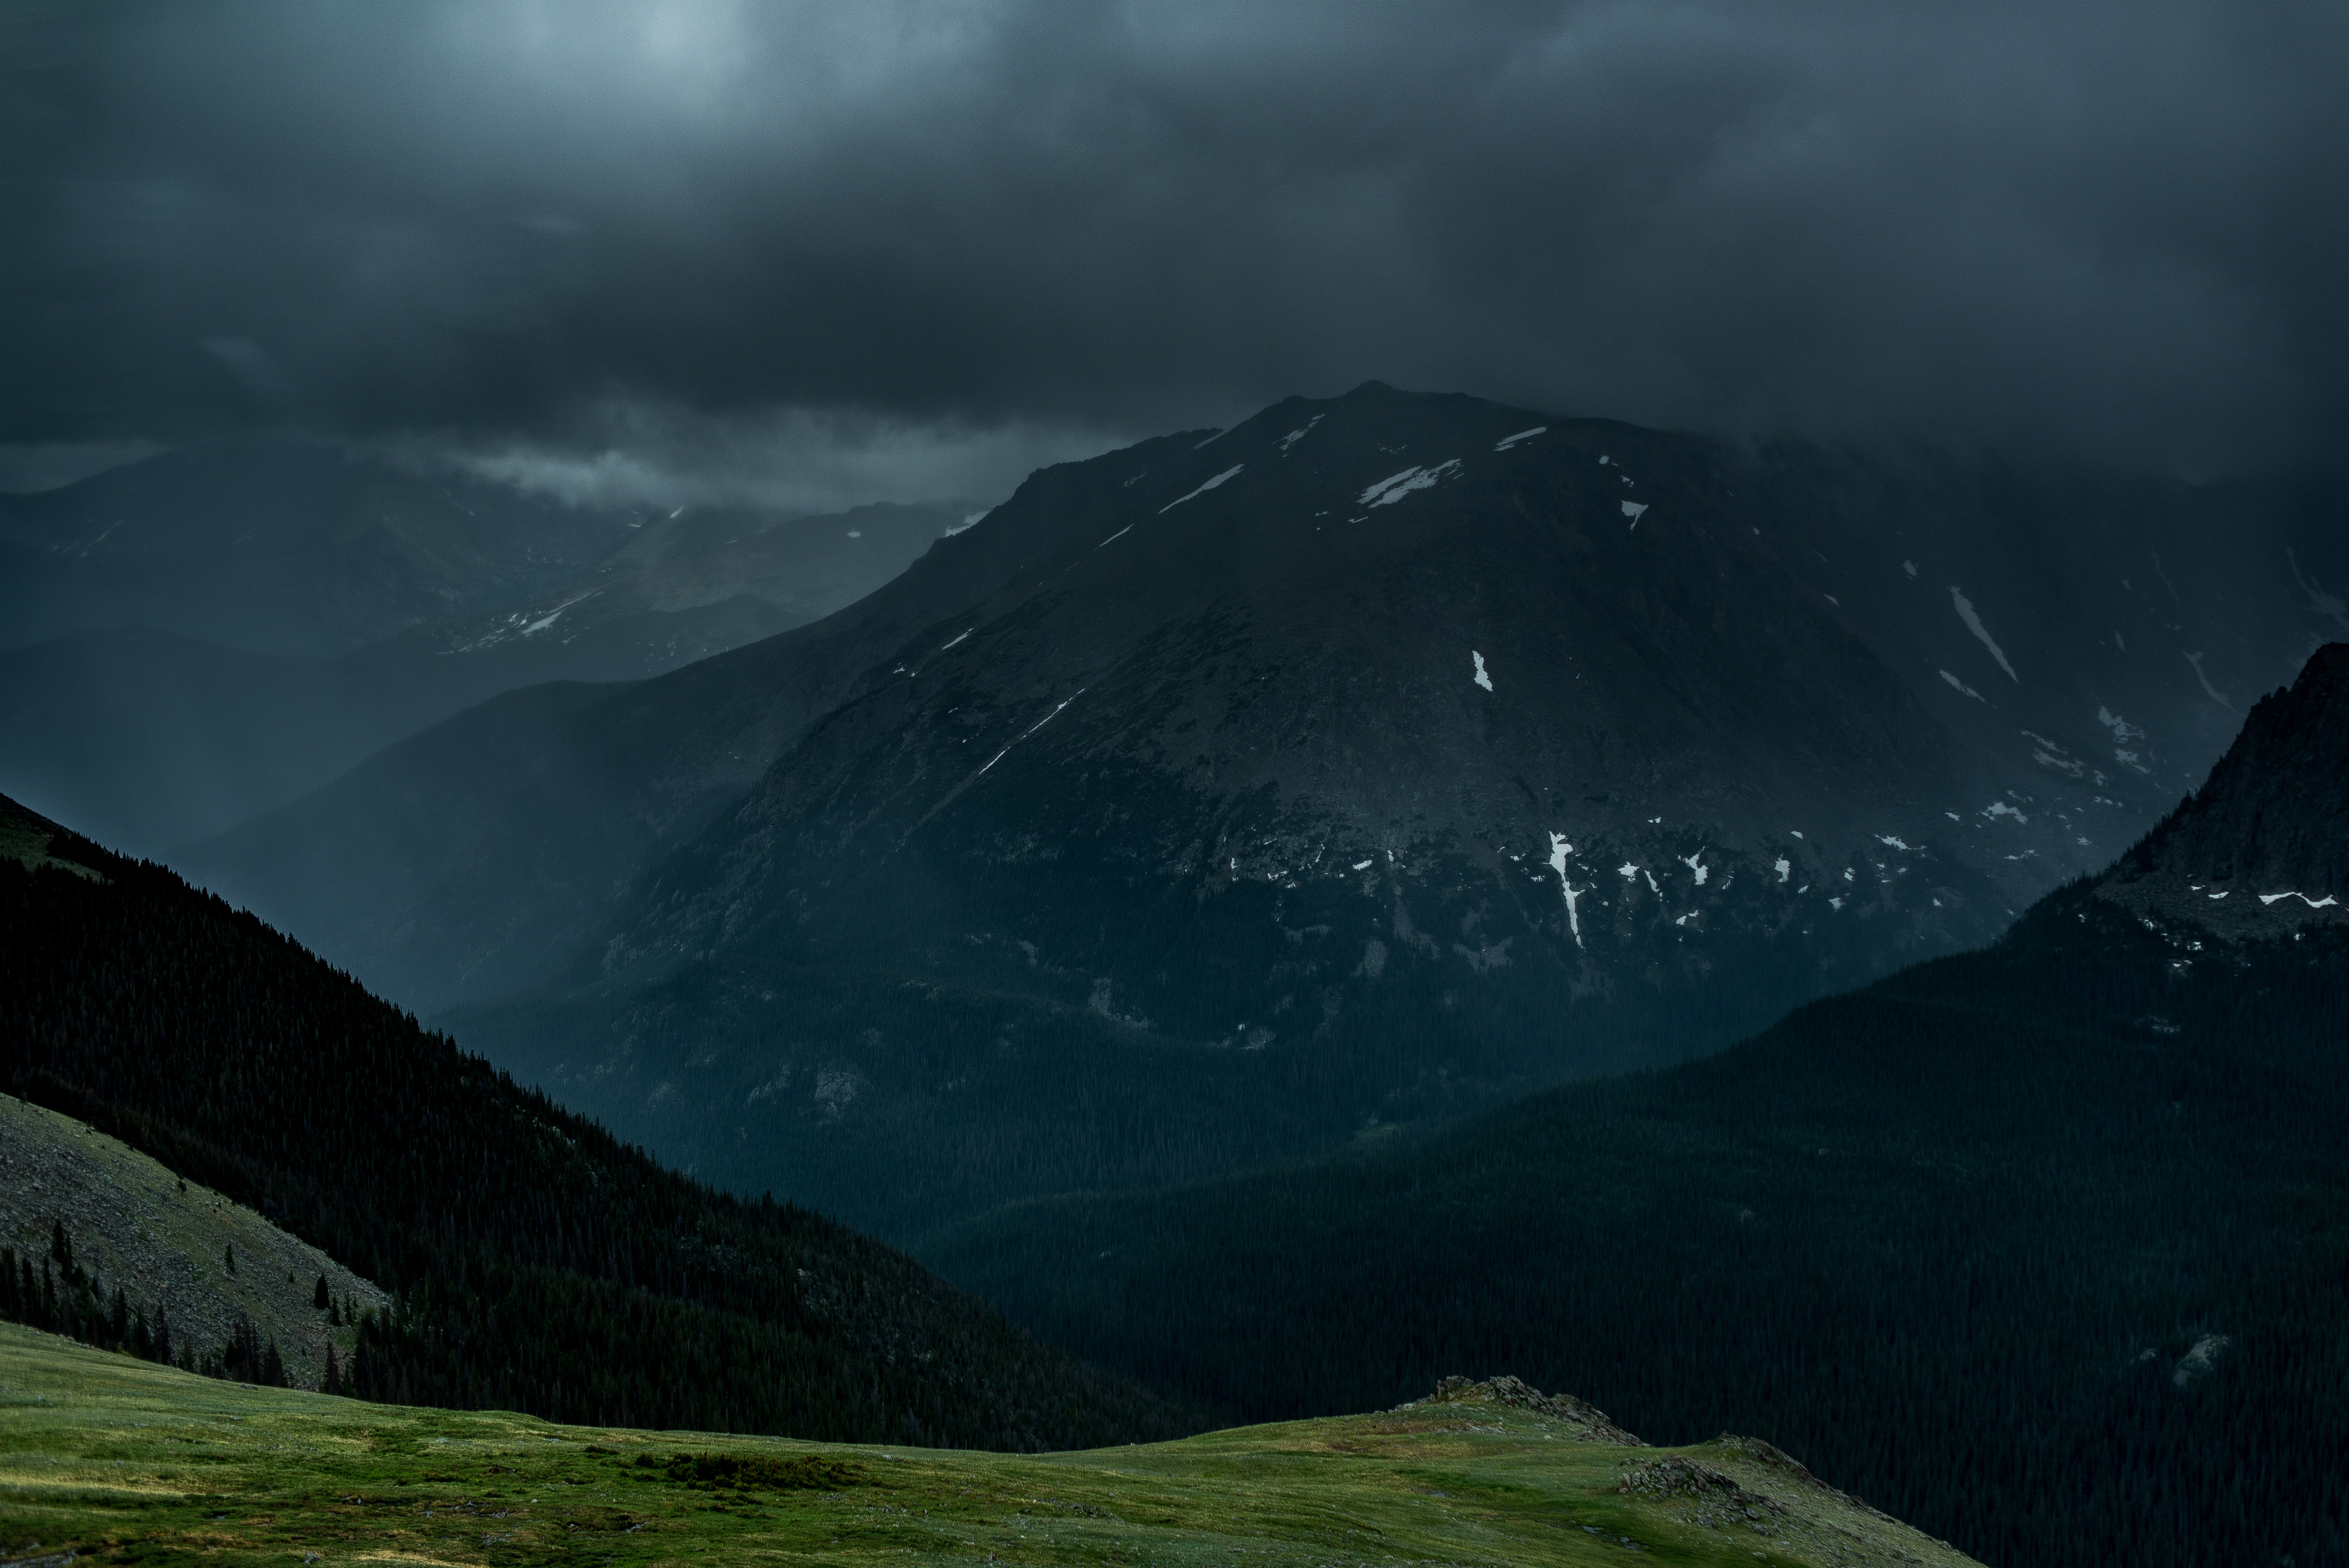
landscape, nature, mountain, cloud, mist, hill, lake, valley, mountain range, darkness, fjord, alps, plateau, fell, loch, landform, geographical feature, atmospheric phenomenon, mountainous landforms